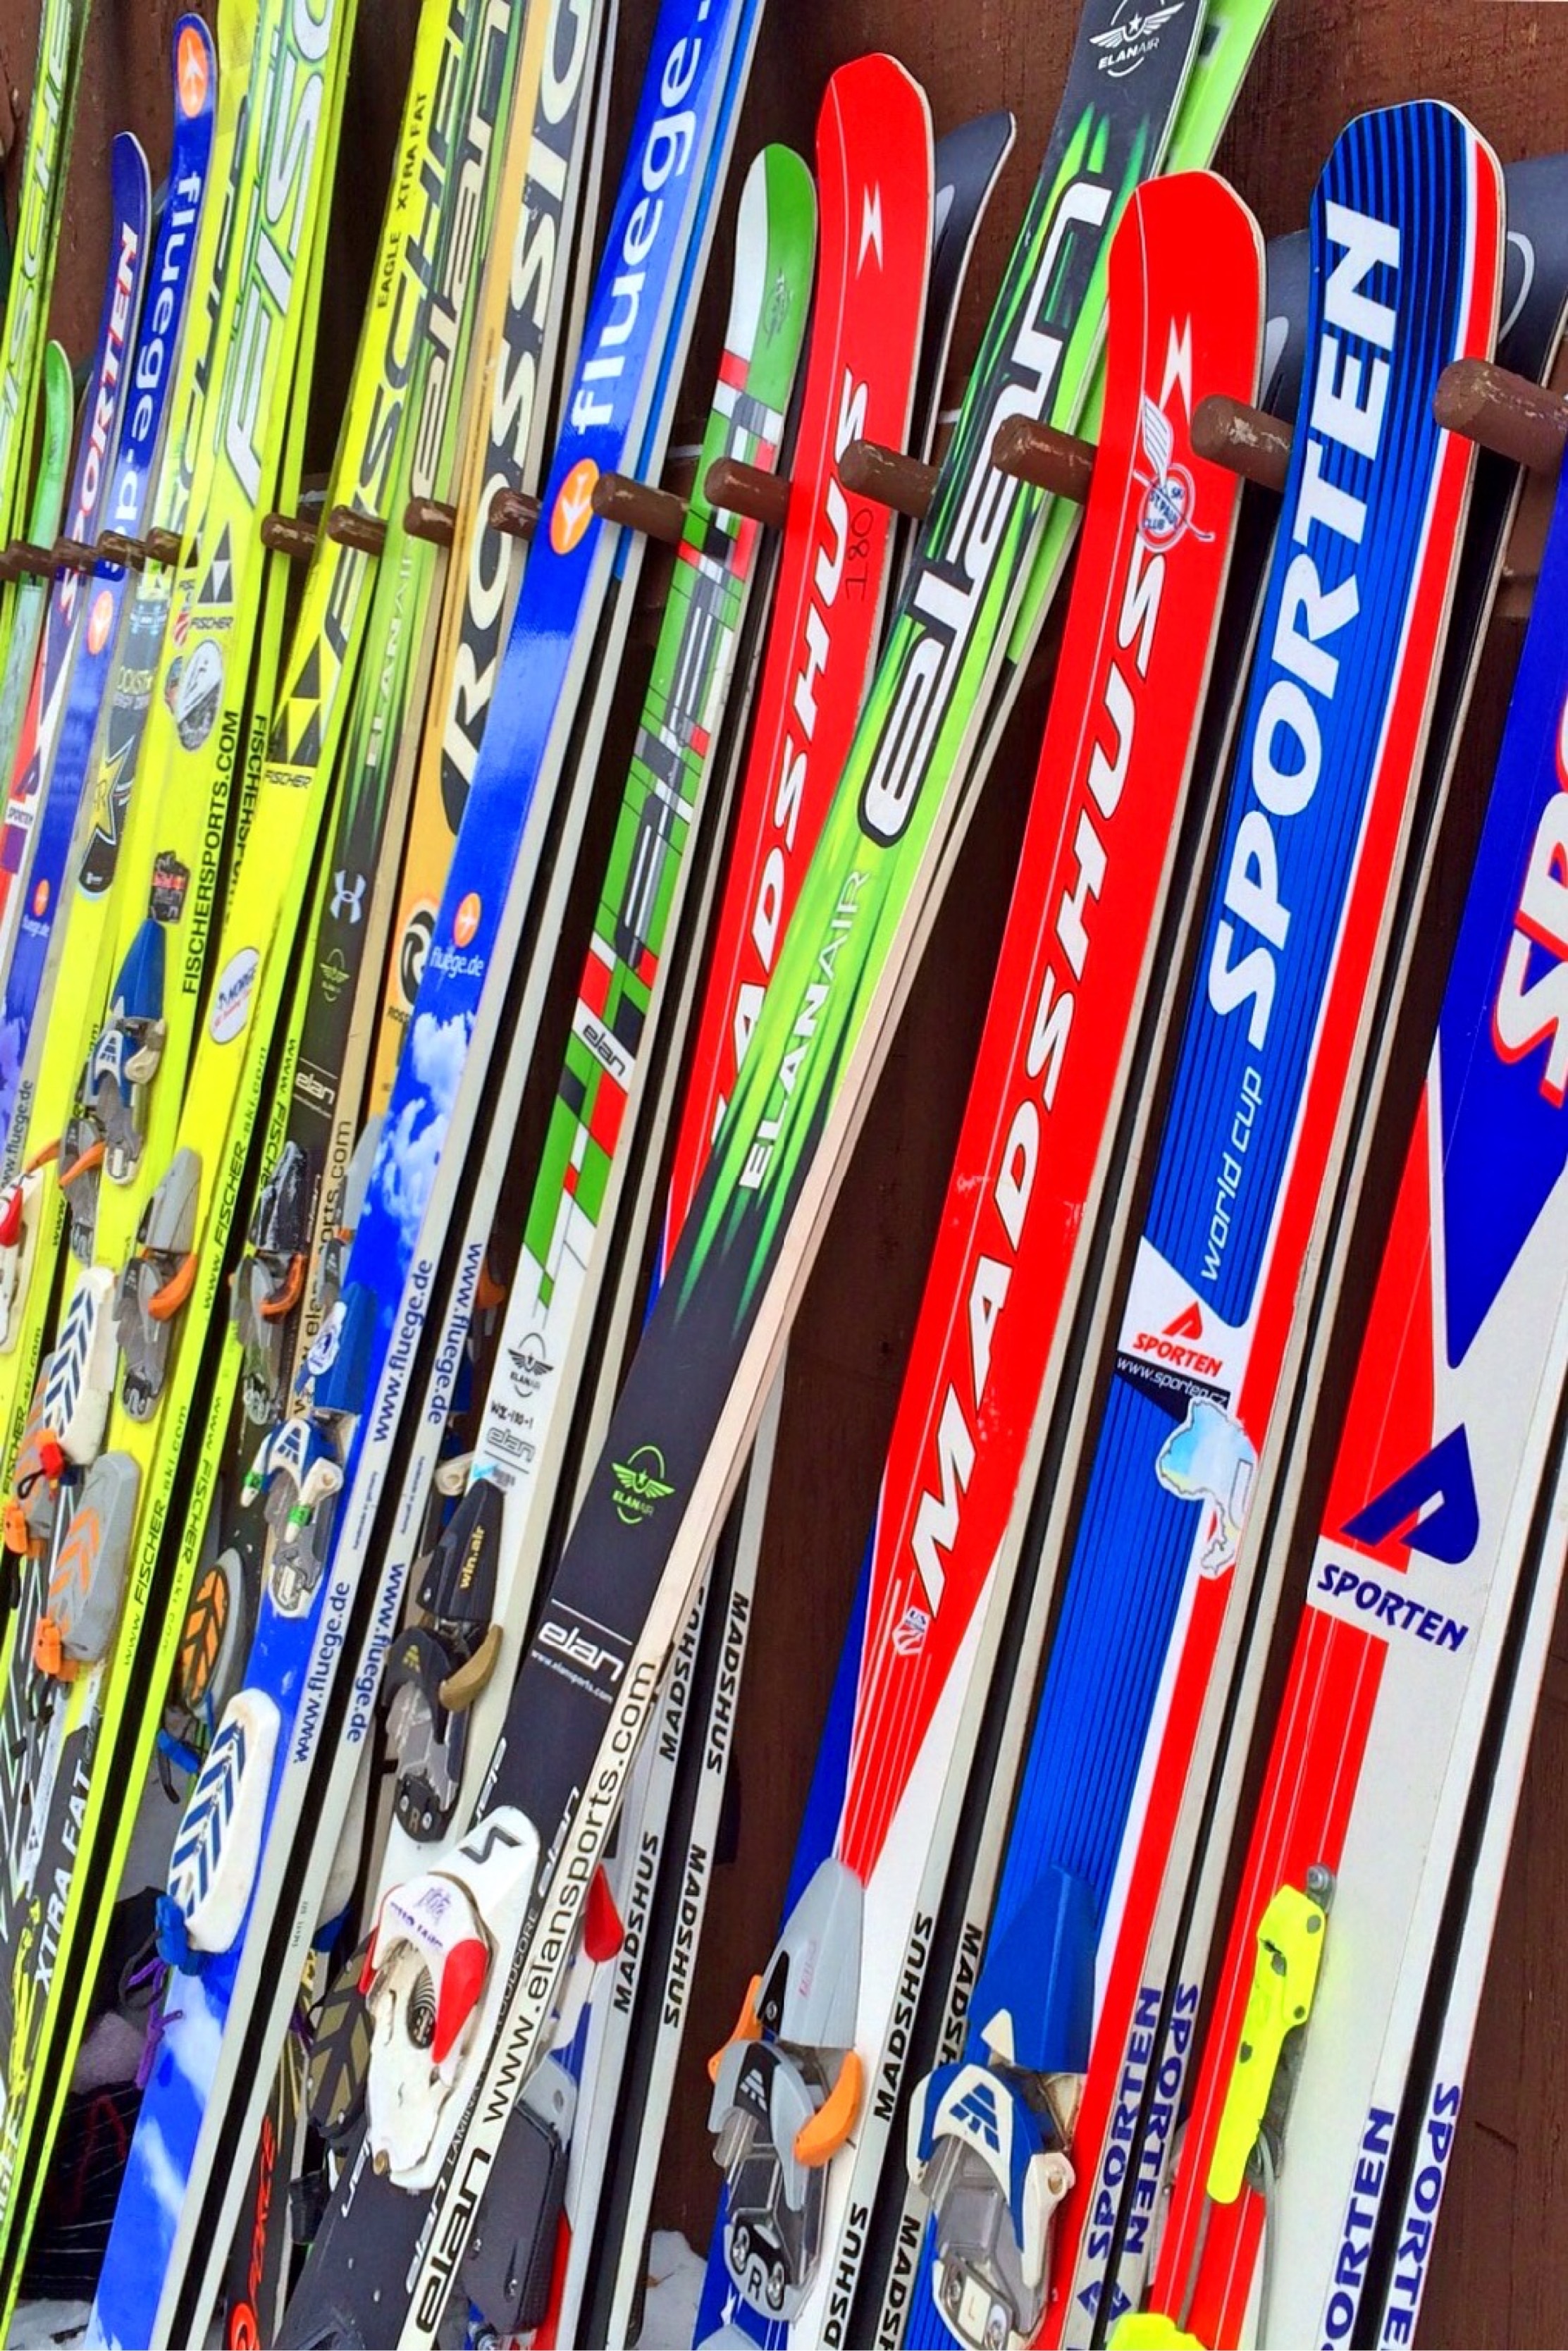
mountain, snow, cold, winter, sport, advertising, recreation, equipment, banner, ski, games, skier